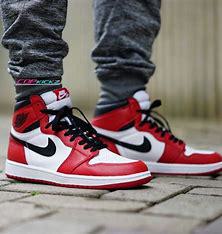
Brand: Jordan
Model: 1 OG